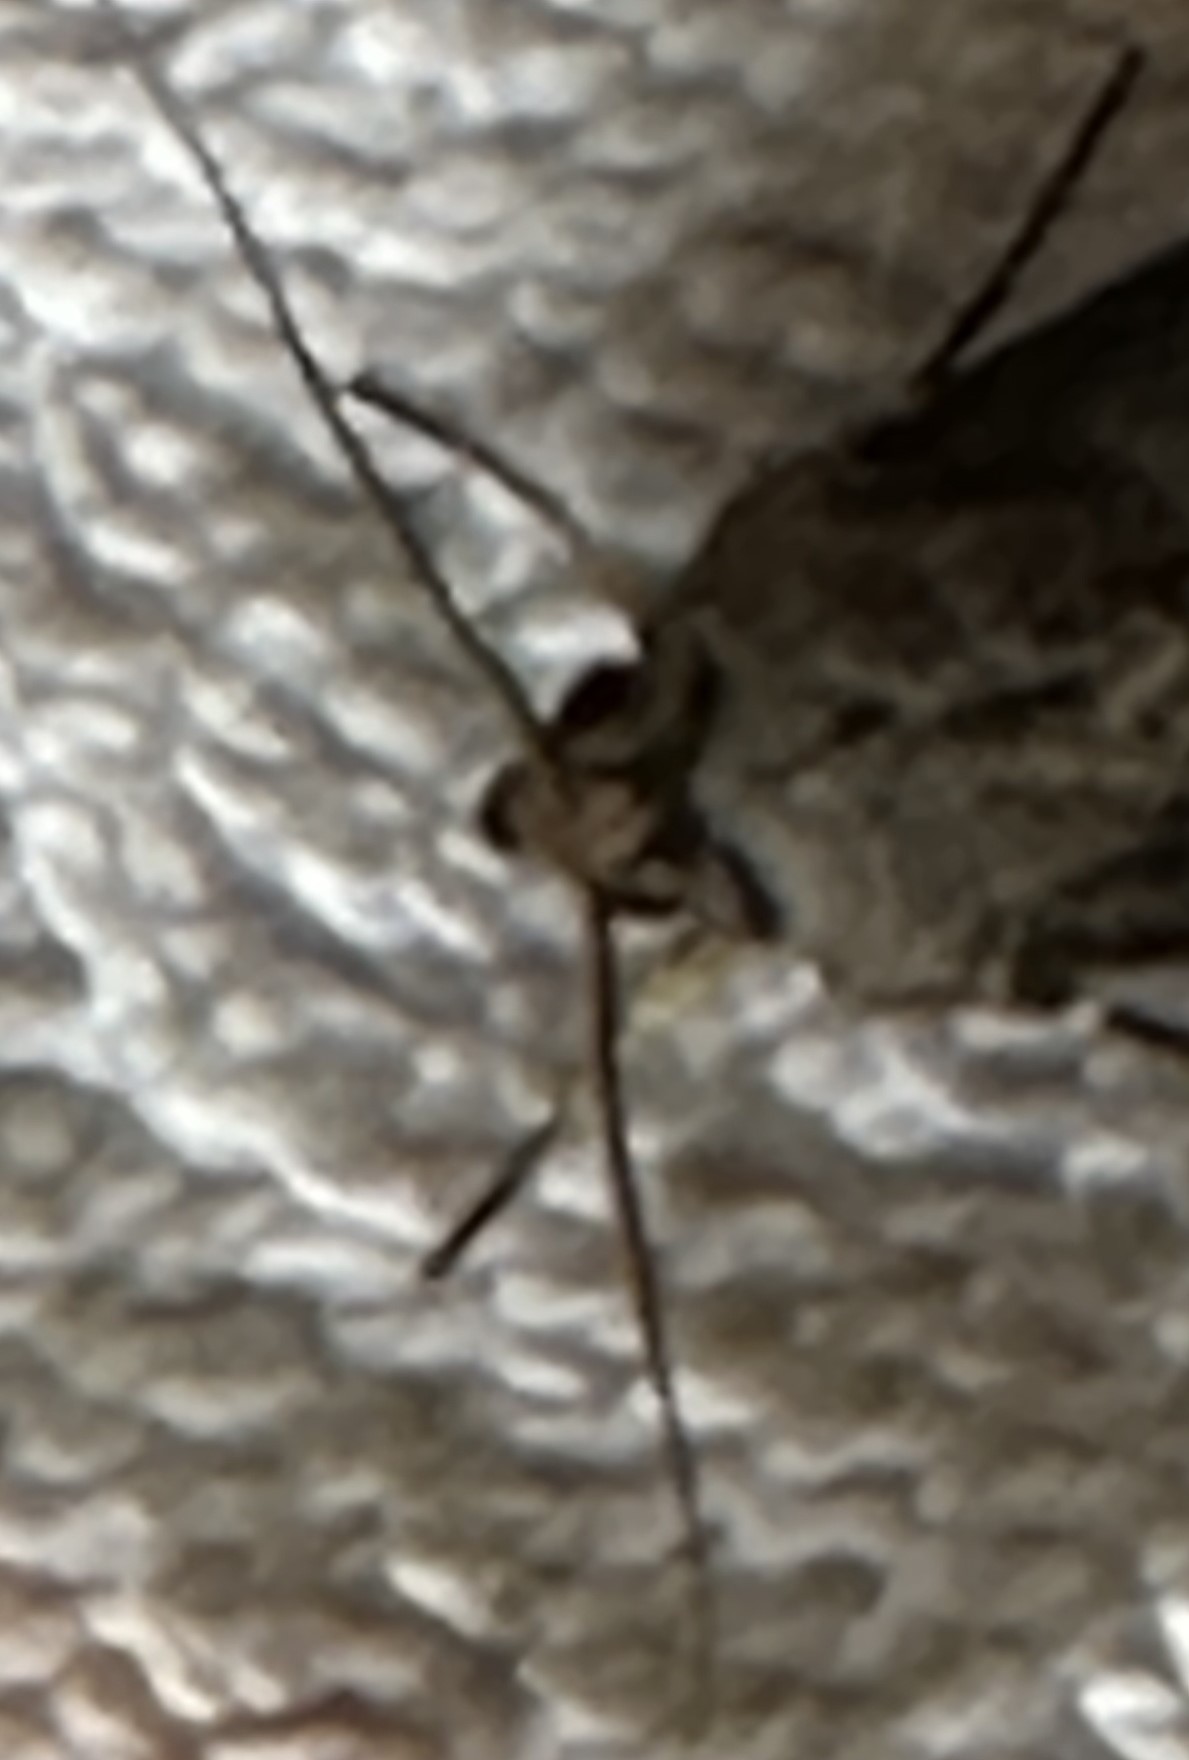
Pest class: cutworms